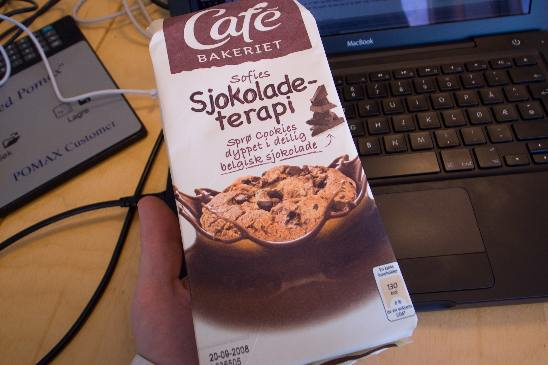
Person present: No